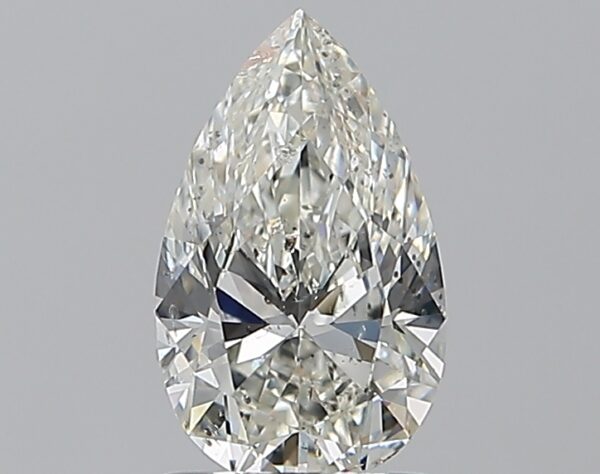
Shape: pear
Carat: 1.01
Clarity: SI2
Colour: J
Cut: EX
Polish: EX
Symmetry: VG
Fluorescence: N
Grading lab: GIA
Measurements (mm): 8.99 x 5.46 x 3.38